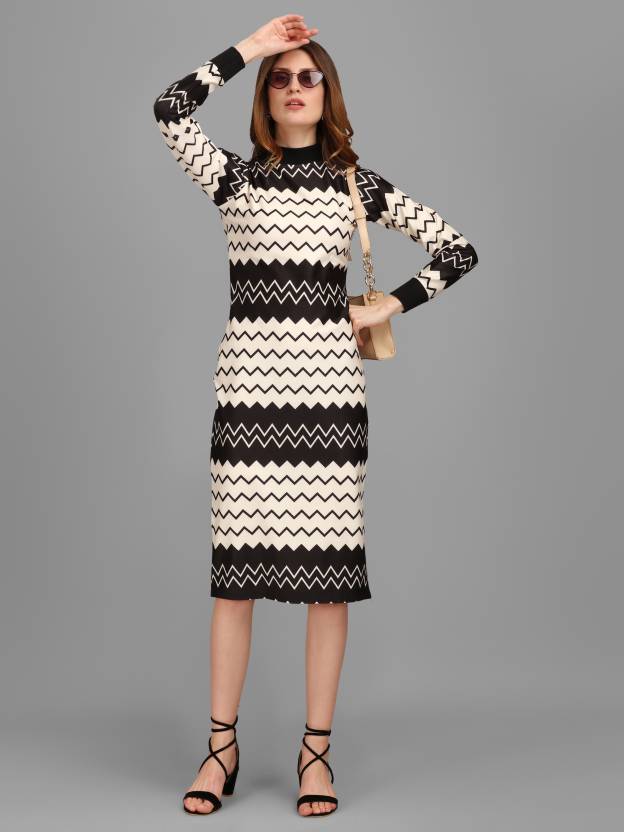
Product: Women Bodycon Beige Dress
Price: ₹370
Colors: Beige
Pattern: Striped
Other details: 1 Dress